Irma Taylor

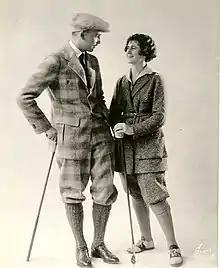
Rex and Irma Taylor

Irma Taylor (14 December 1890 – 17 April 1974) was an American screenwriter and actress of the silent era notable for playing Jane Eyre in "Jane Eyre" (1910), the English language film of the novel of the same name.